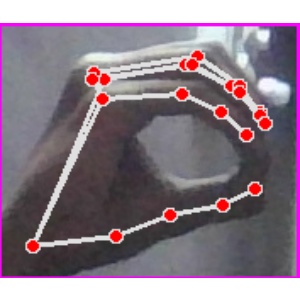
अक्षर: ठ